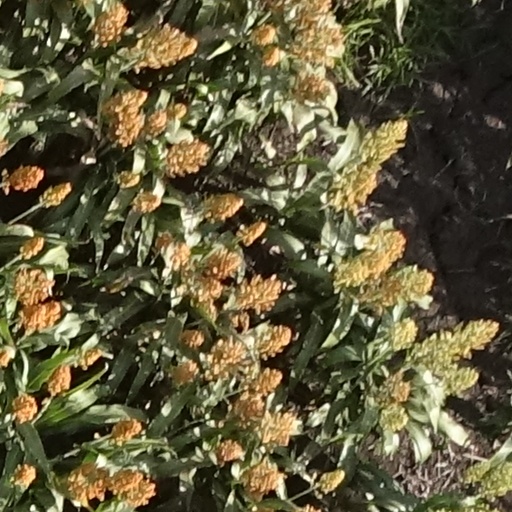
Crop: sorghum